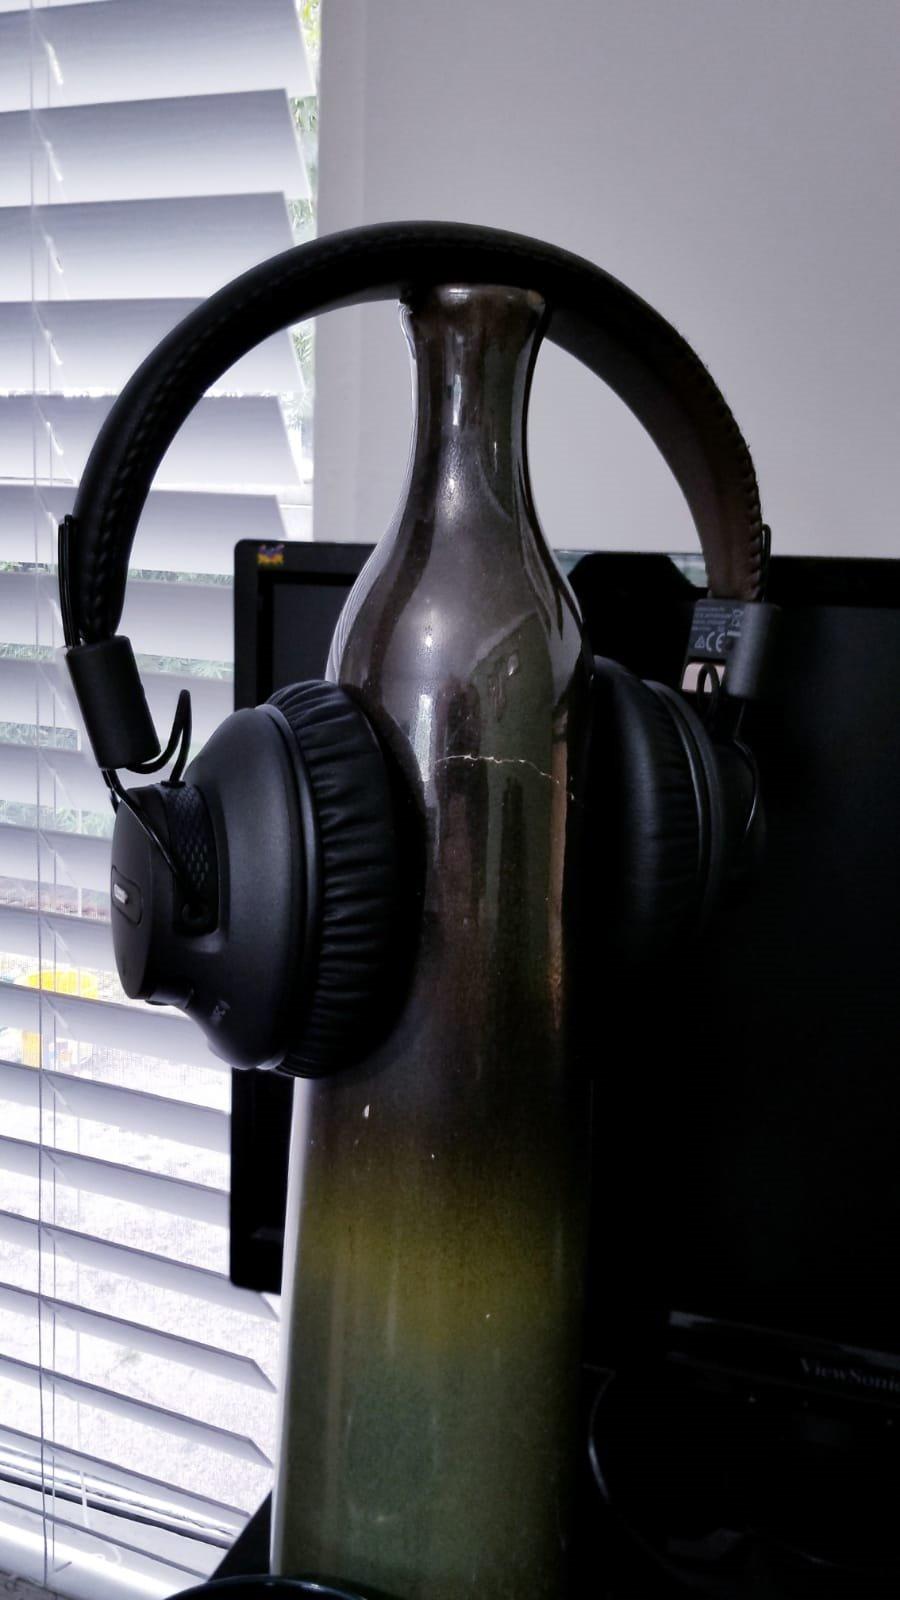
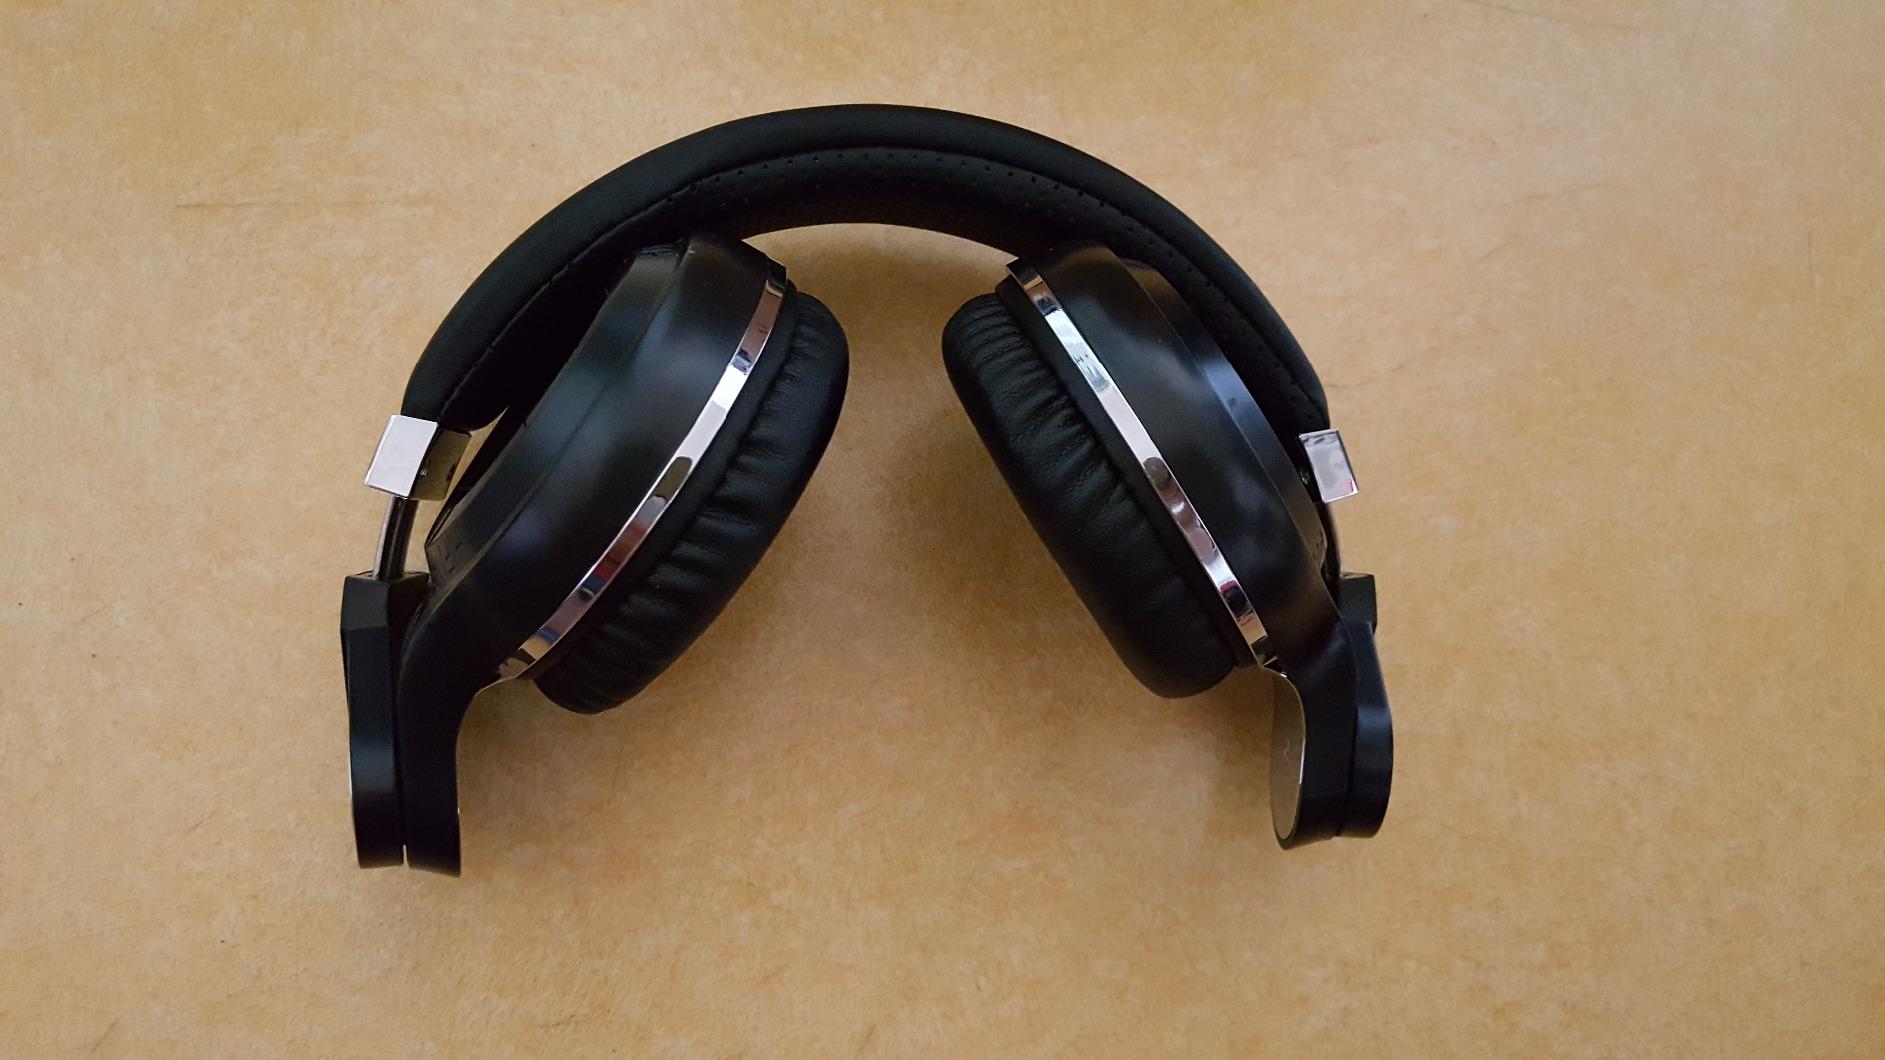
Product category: headphones
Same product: no